Williamson Site

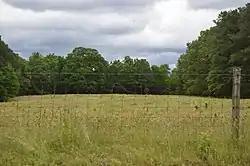
Overview from the south

The Williamson Site is an early prehistoric archaeological site located about 5 miles East of Dinwiddie, Dinwiddie County, Virginia along the south bank of the Little Cattail Creek. It is one of the largest Early Man sites in North America and dated to sometime between 15,000 and 11,500 years Before Present. It was listed on the National Register of Historic Places in 1969.